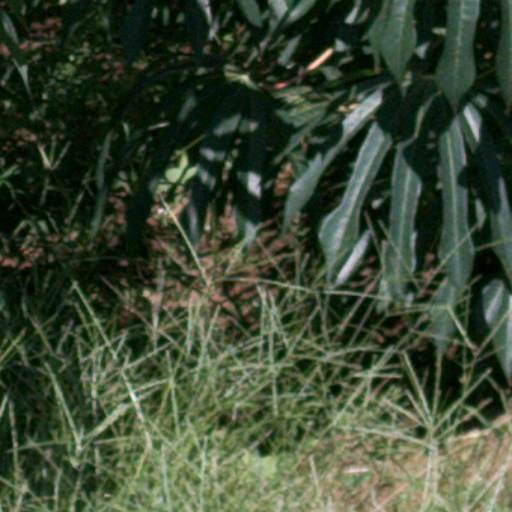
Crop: cassava